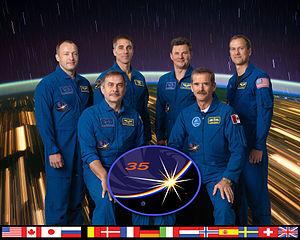
L'Expédition 35 fut la trente-cinquième mission de longue-durée à la Station spatiale internationale. L'expédition commença en mars 2013 lorsque l'équipe de l'Expédition 34 quitta la Station spatiale internationale. Cette expédition marqua une étape importante pour le Canada puisque le Colonel Chris Hadfield, membre de l'Agence spatiale canadienne, fut aux commandes de la station. Il s'agit seulement de la deuxième fois, après l'Expédition 21 en 2009 dirigée par Frank De Winne de l'ESA, que la Station spatiale internationale a été dirigée par un astronaute ne provenant ni de la NASA, ni de Roscosmos.